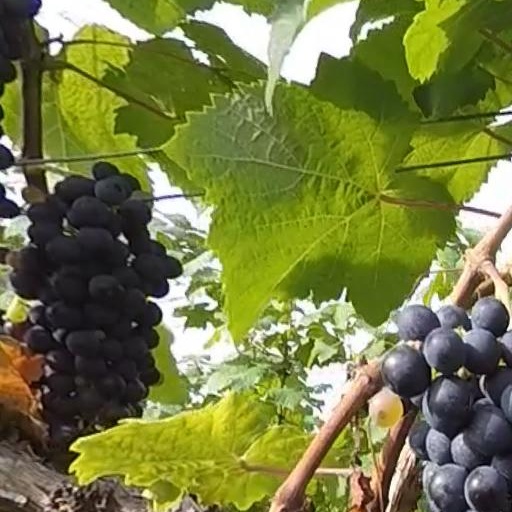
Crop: grape